Park Lee-chun

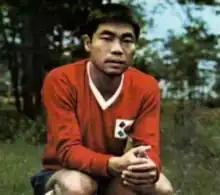
Park with South Korea

Park Lee-chun (born July 26, 1947) is a former South Korean football player and manager. He played for the South Korea national football team from 1969 to 1974. In the 1972 AFC Asian Cup, he scored four goals and led South Korea to become runners-up. After retirement, he managed South Korean under-20 team in the 1997 FIFA World Youth Championship.